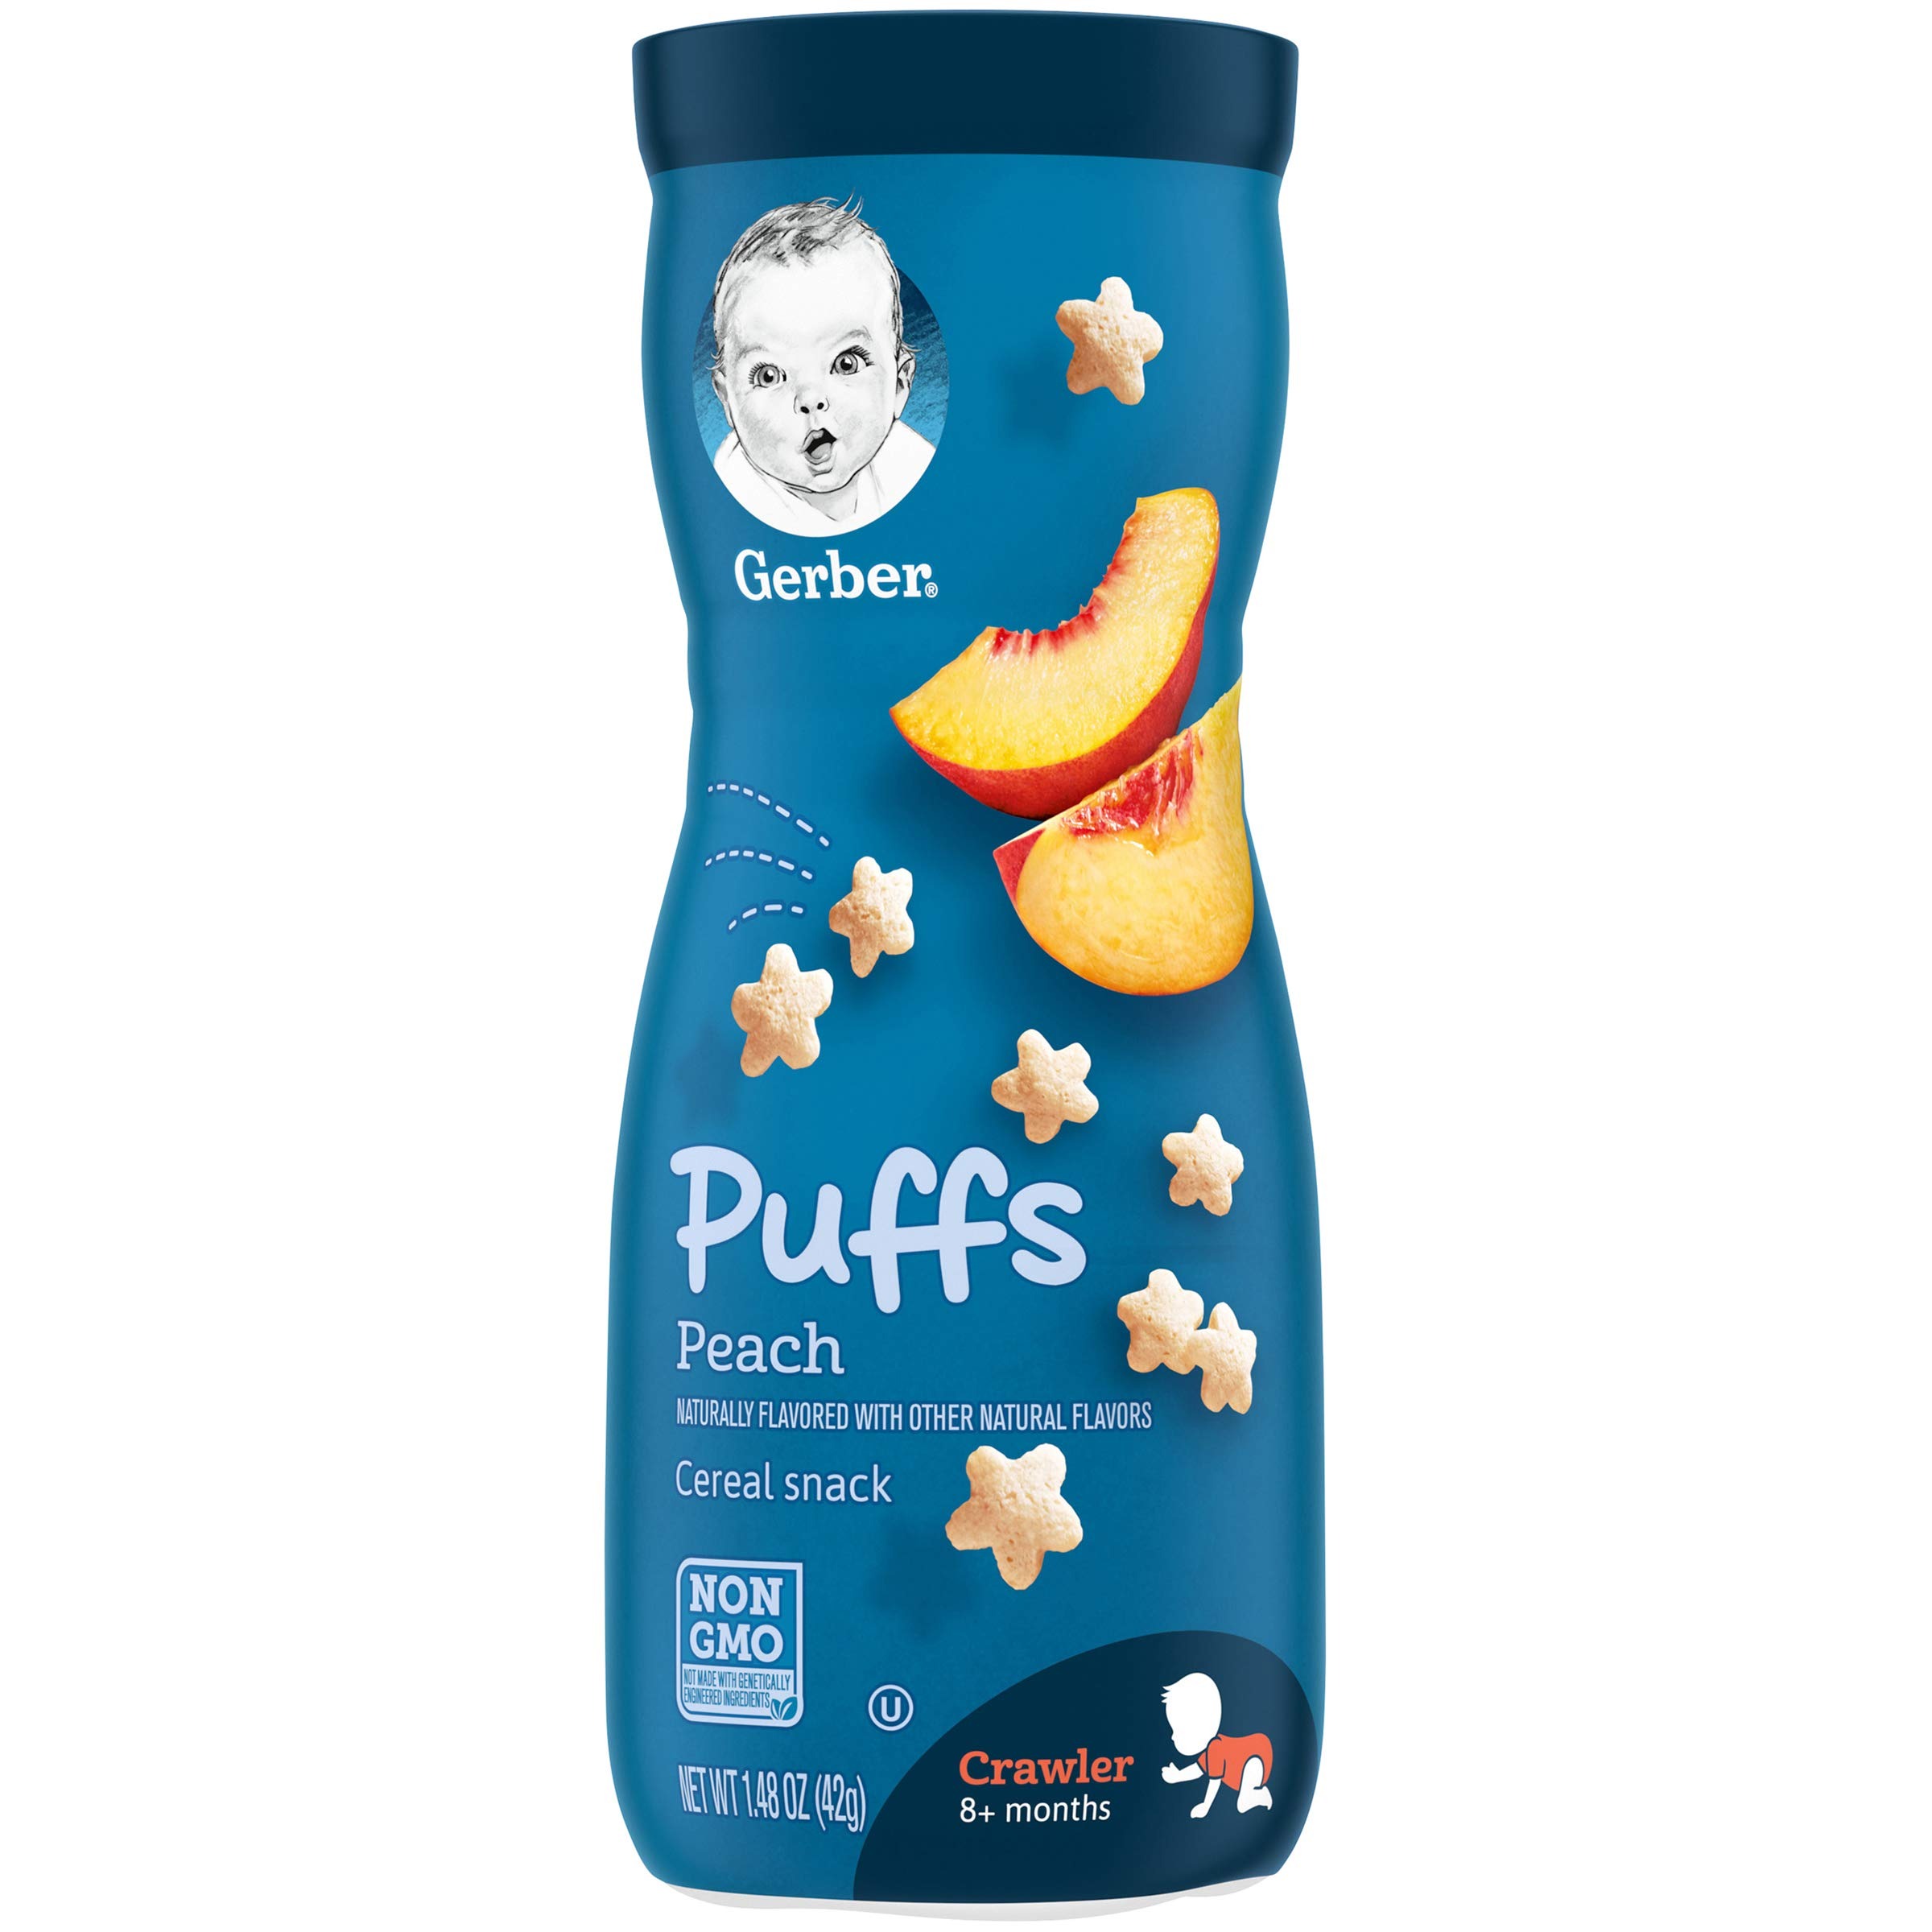
Item Name: Gerber Grain & Grow Puffs, Peach, 1.48 Oz
Bullet Point 1: (Packaging May Vary) One (1) 1.48 oz container
Bullet Point 2: Melt-in-your-mouth texture specially designed to dissolve quickly
Bullet Point 3: Star-shaped with ridges, making them easy for little ones to pick up
Bullet Point 4: Non-GMO: Not made with genetically engineered ingredients
Value: 1.48
Unit: Ounce

Price: 2.79